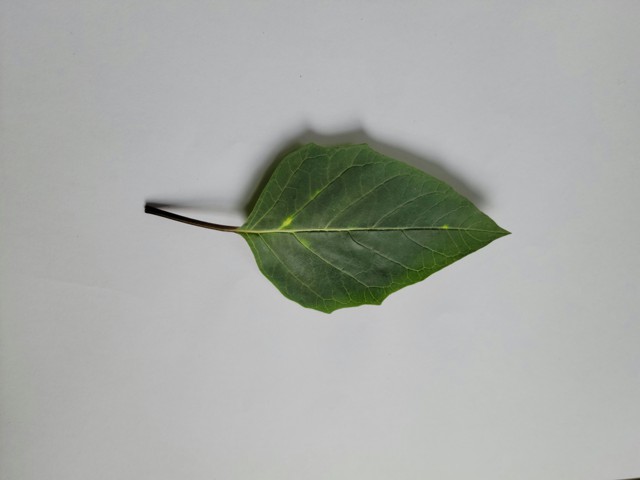
Plant: kalodhutura